Berkeley Plantation

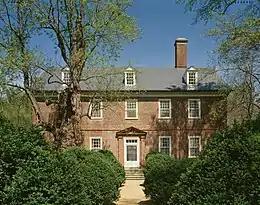
House from the South (river) side

Berkeley Plantation, one of the first plantations in America, comprises about on the banks of the James River on State Route 5 in Charles City County, Virginia. Berkeley Plantation was originally called Berkeley Hundred, named after the Berkeley Company of England. In 1726, it became the home of the Harrison family of Virginia, after Benjamin Harrison IV located there and built one of the first three-story brick mansions in Virginia. It is the ancestral home of two presidents of the United States: William Henry Harrison, who was born there in 1773 and his grandson Benjamin Harrison. It is now a museum property, open to the public.